Siege of Ostend

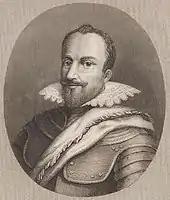
Daniel d´Hertaing

The siege continued on in 1603 with both sides exchanging artillery; in the first few months the Spanish had unsuccessfully tried again to stop Ostend from being provisioned by Dutch and English ships.